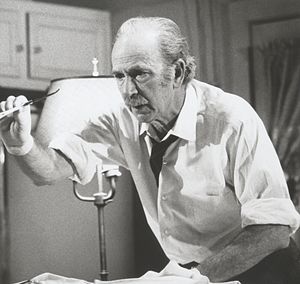
Jack Albertson
Jack Albertson var en amerikansk skuespiller og sanger. Anerkendt karakterskuespiller, der vandt en Tony Award for sin rolle i Tolv røde roser og vandt en Oscar for bedste mandlige birolle for sin præstation i filmatiseringen fra 1968 af skuespillet. Han er dog kendt af de fleste for sin rolle som bedstefaren Joe i Drengen, der druknede i chokoladesovsen.